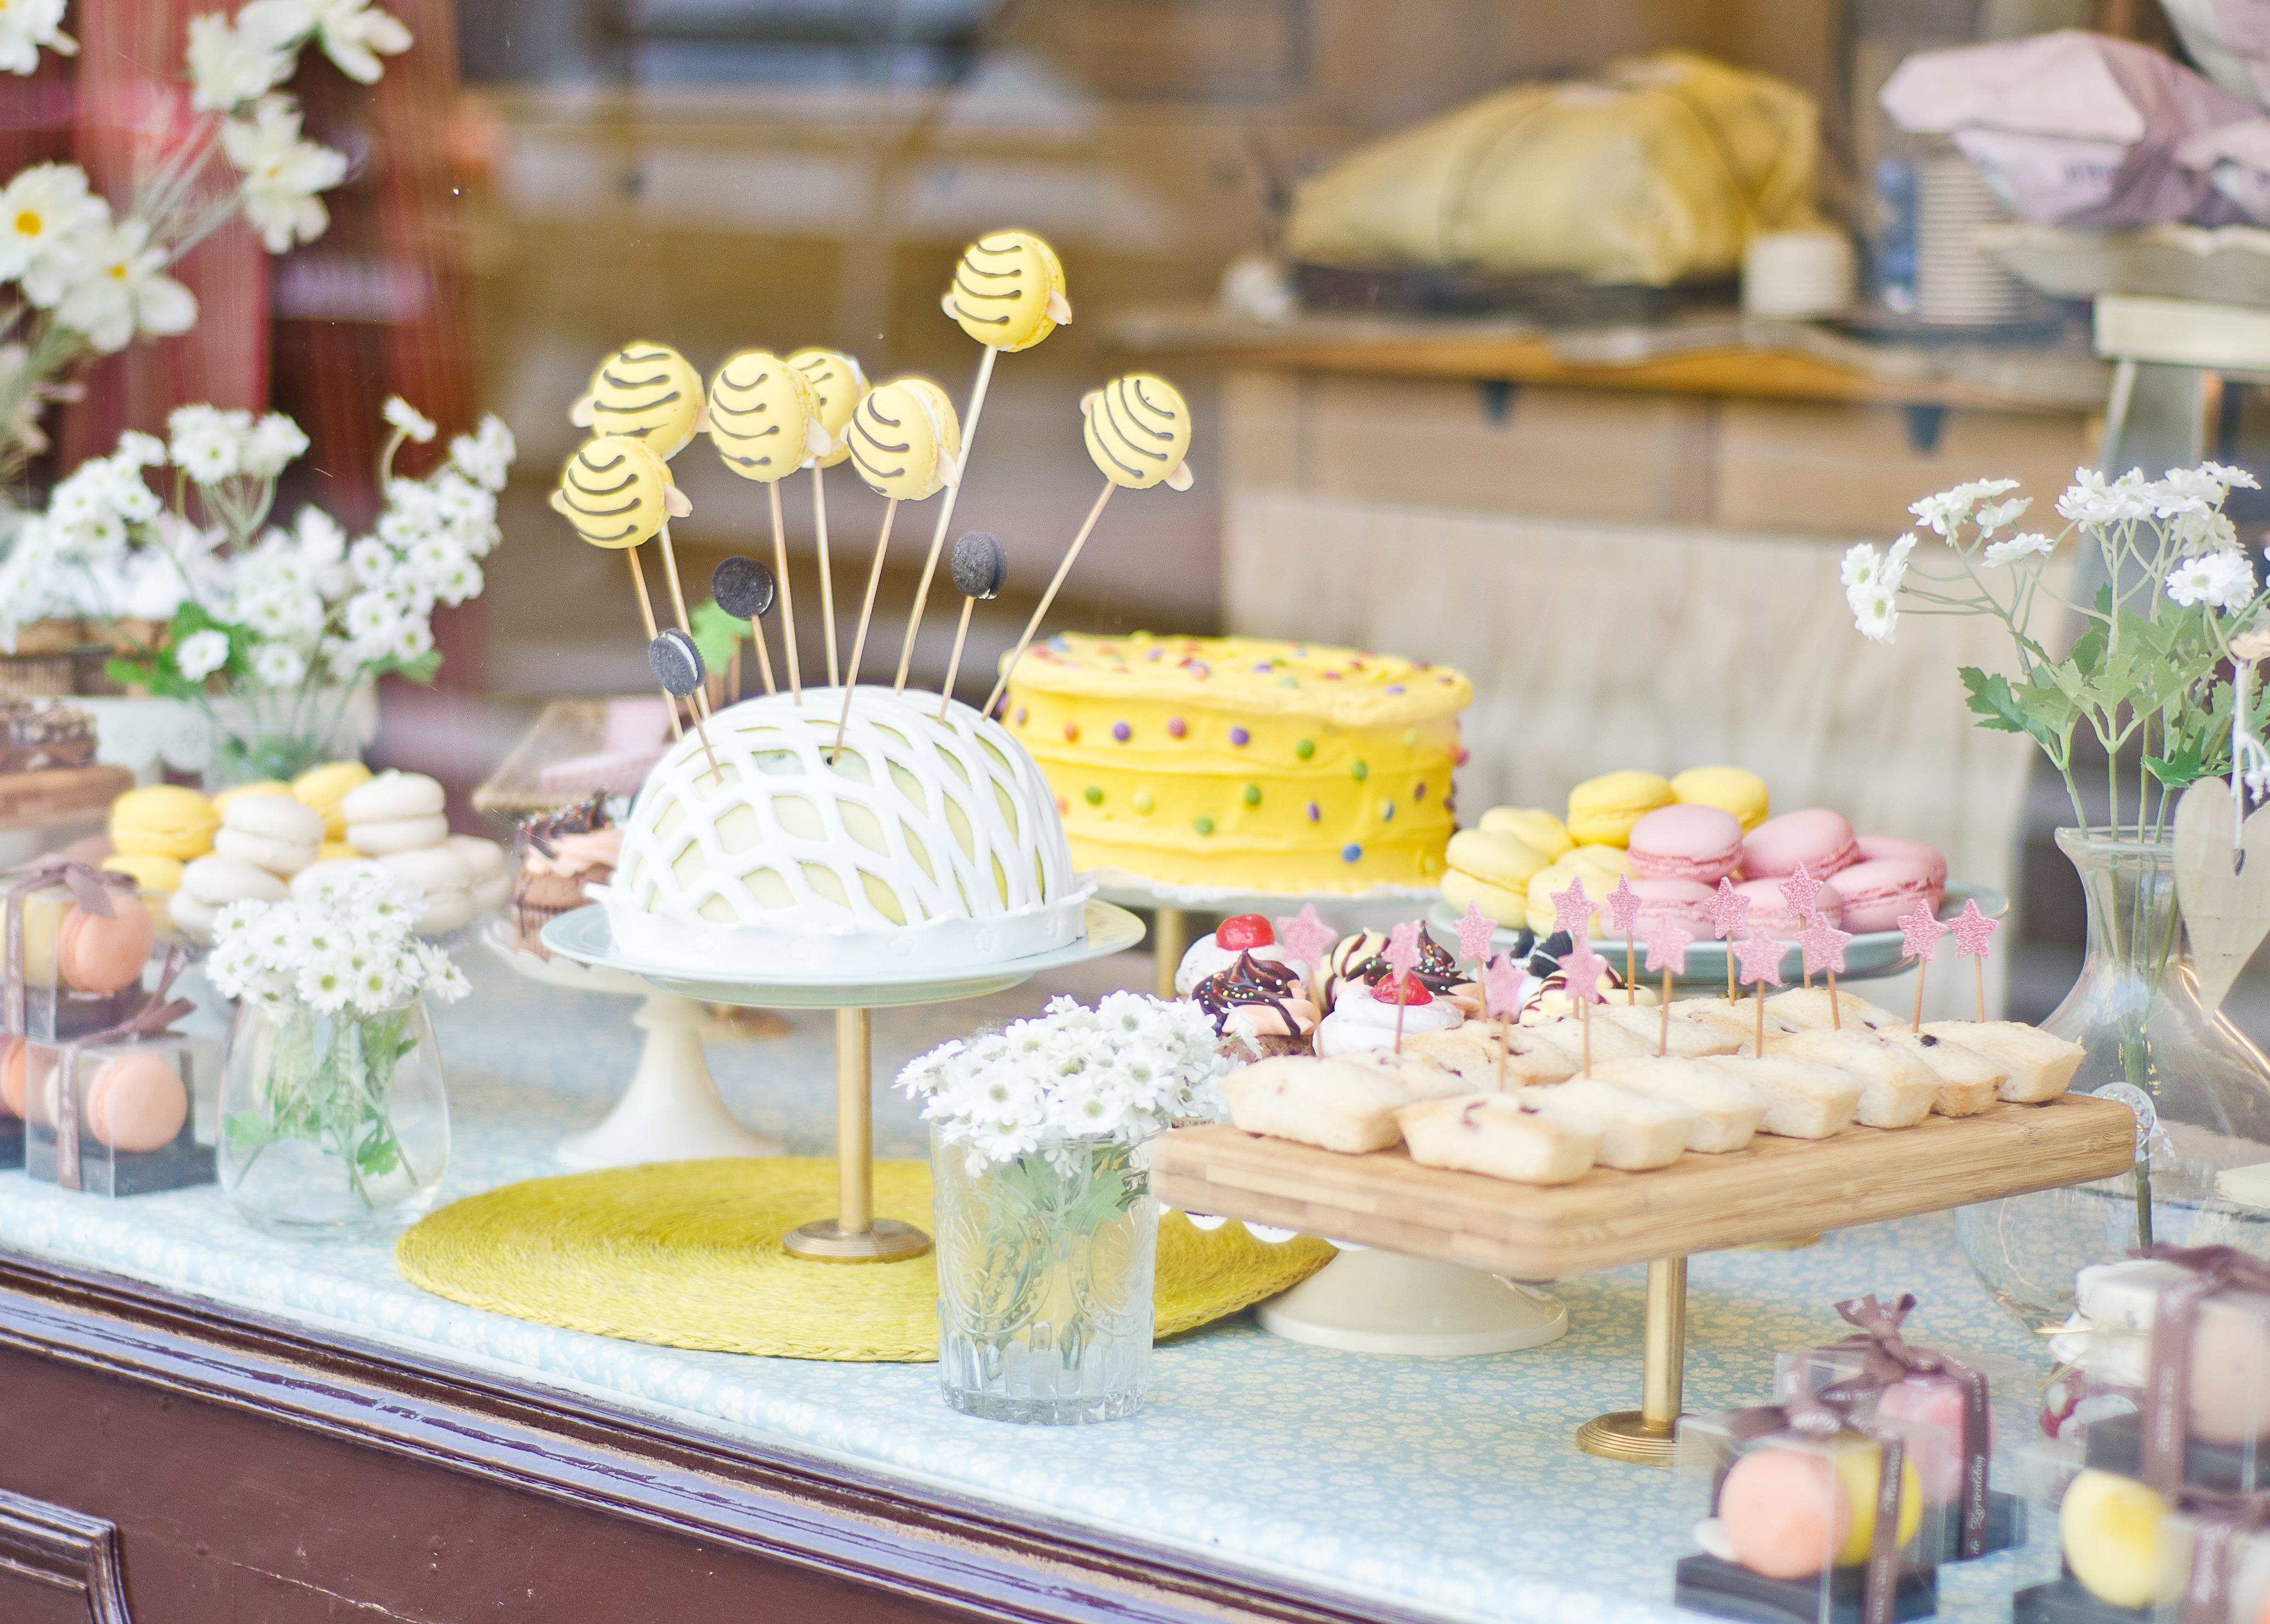
meal, food, dessert, buffet, party, brunch, centrepiece, baby shower